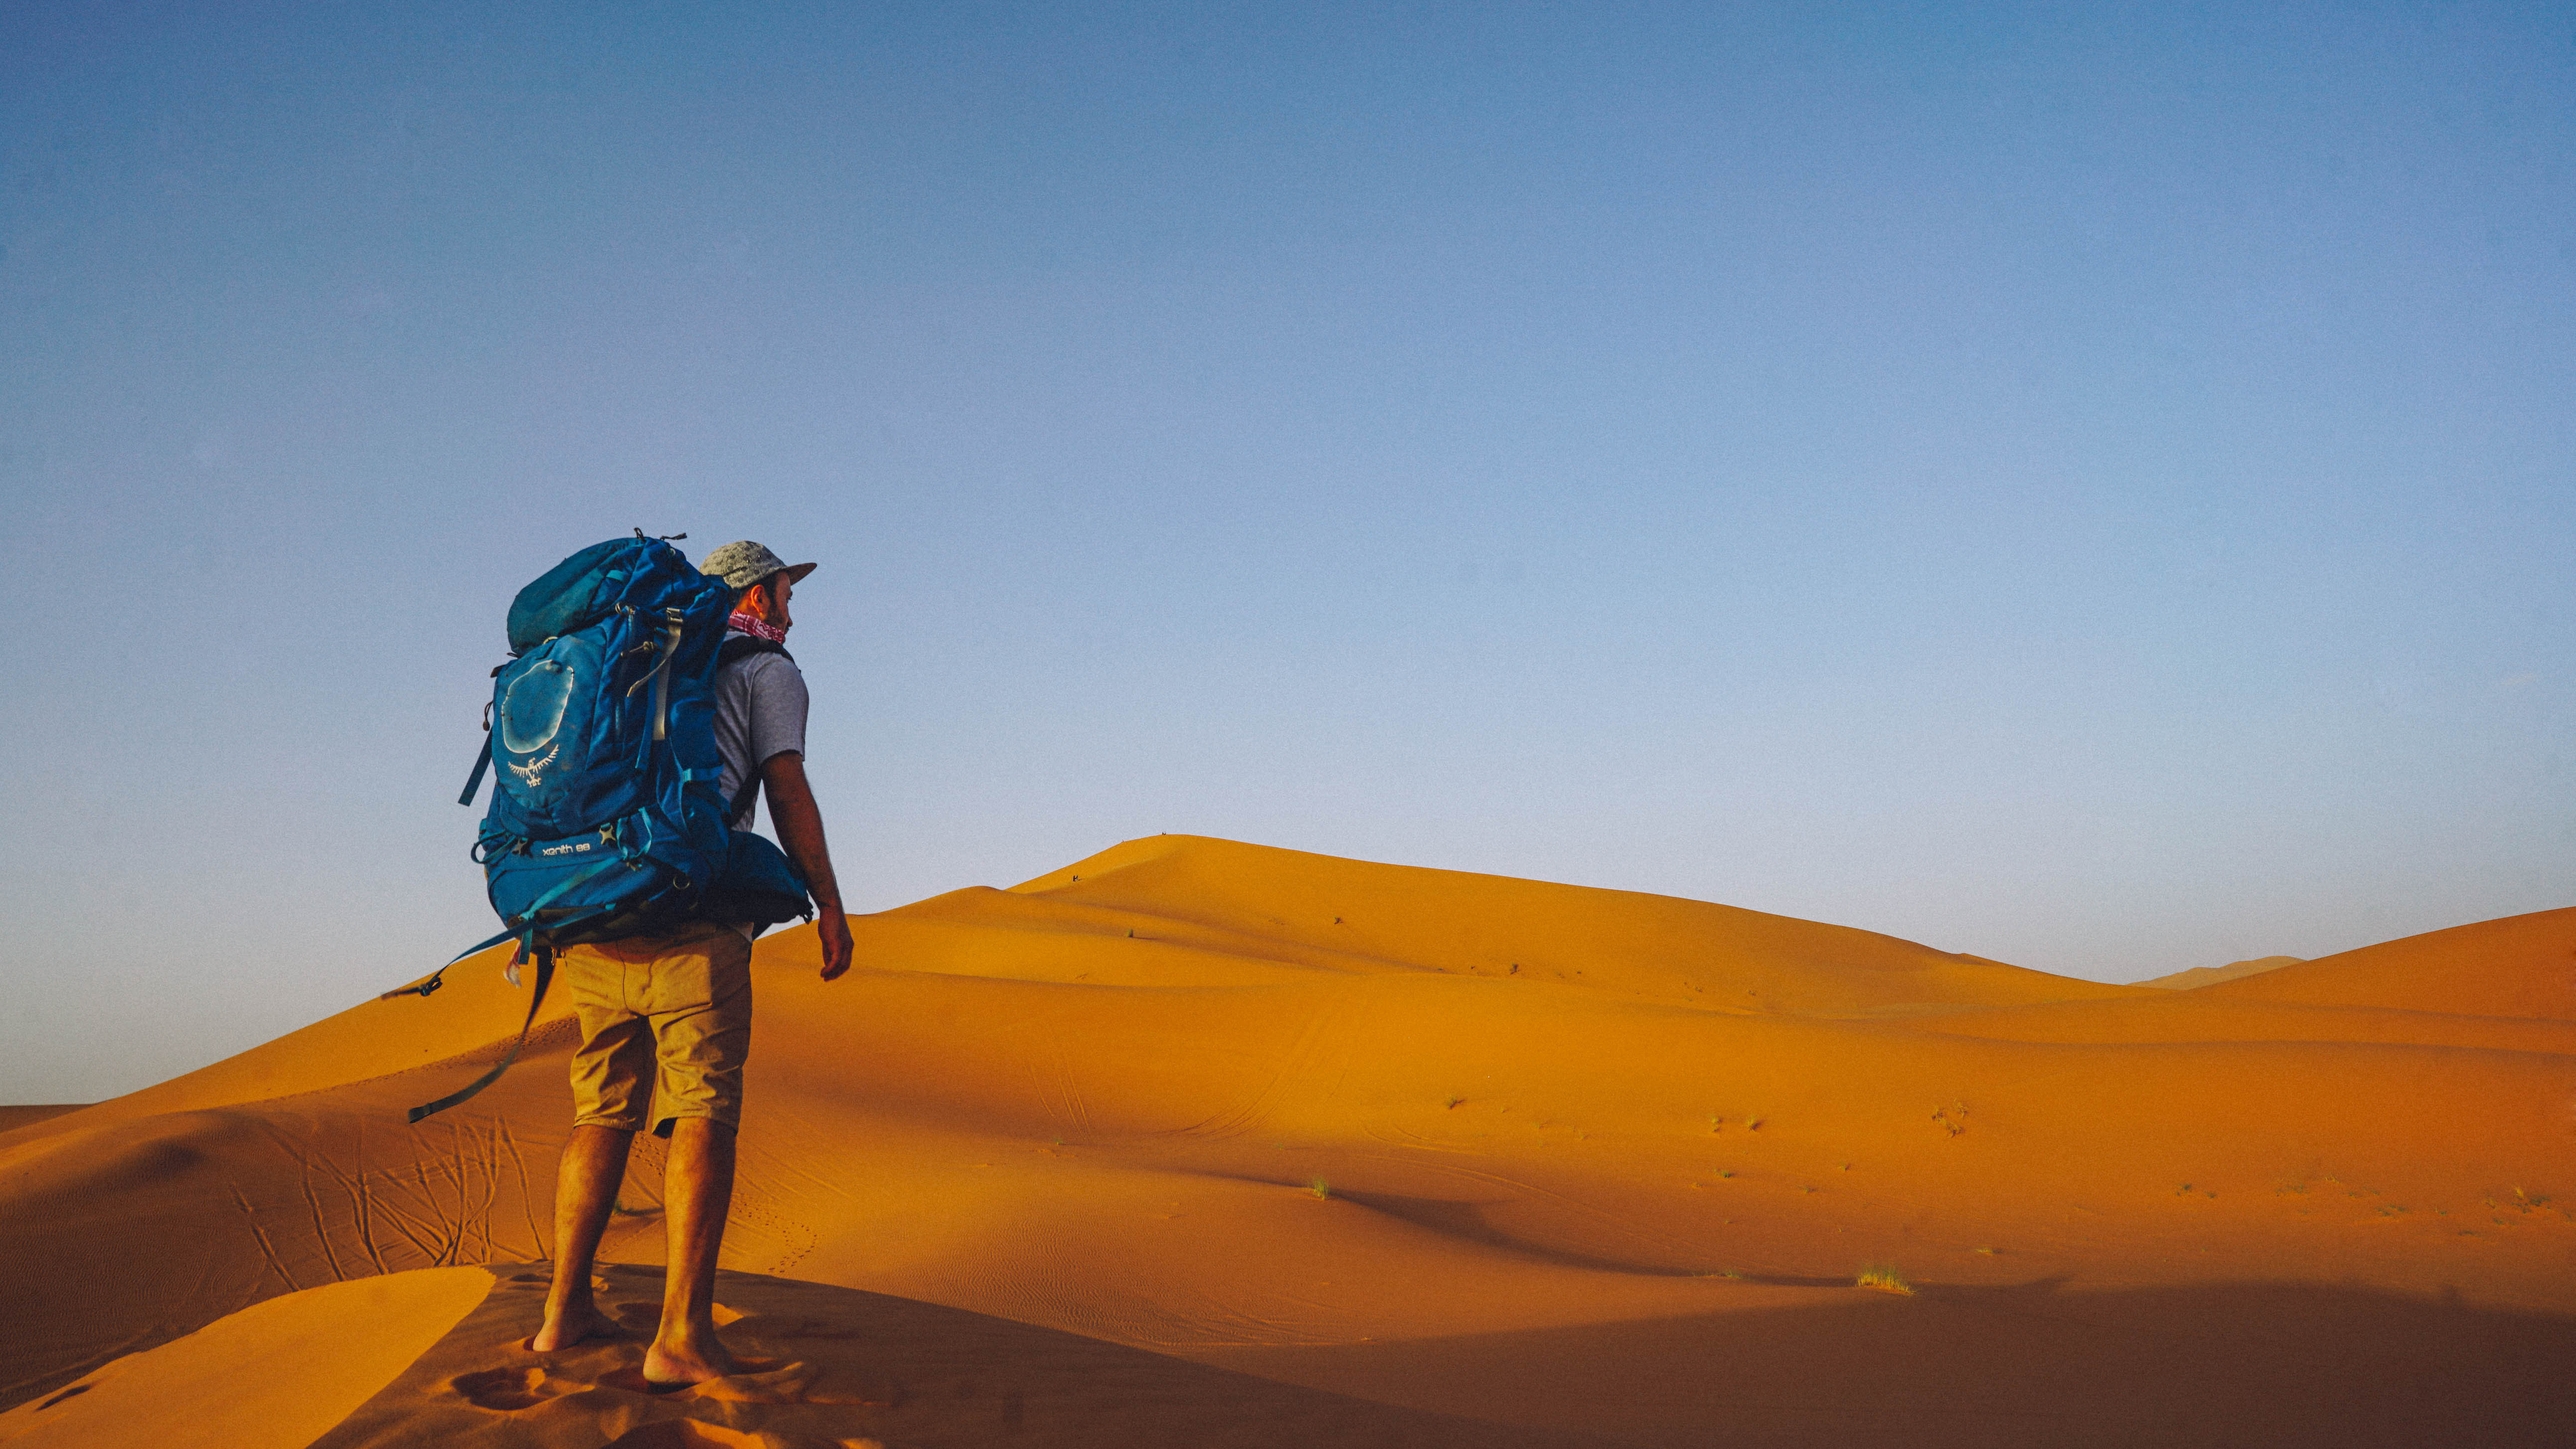
landscape, sand, desert, plateau, habitat, sahara, wadi, landform, erg, natural environment, geographical feature, aeolian landform